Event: Nepal Earthquake
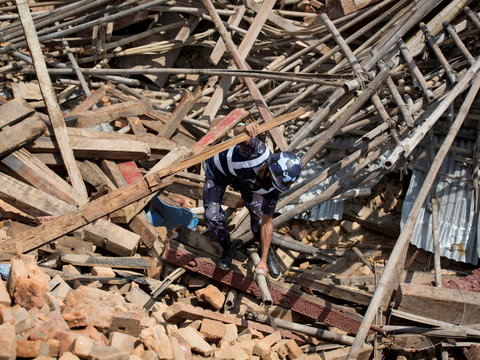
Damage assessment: damage